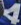
Number: 4